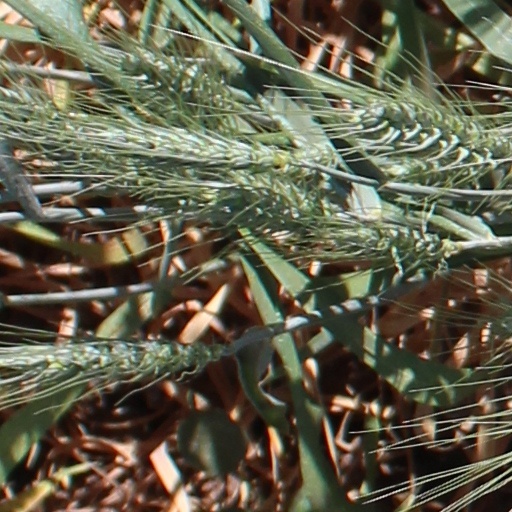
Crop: wheat